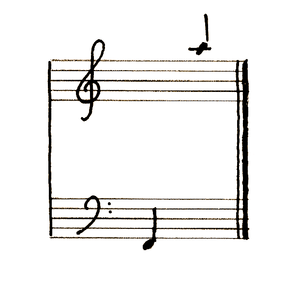
Étendue traditionnelle de la kora